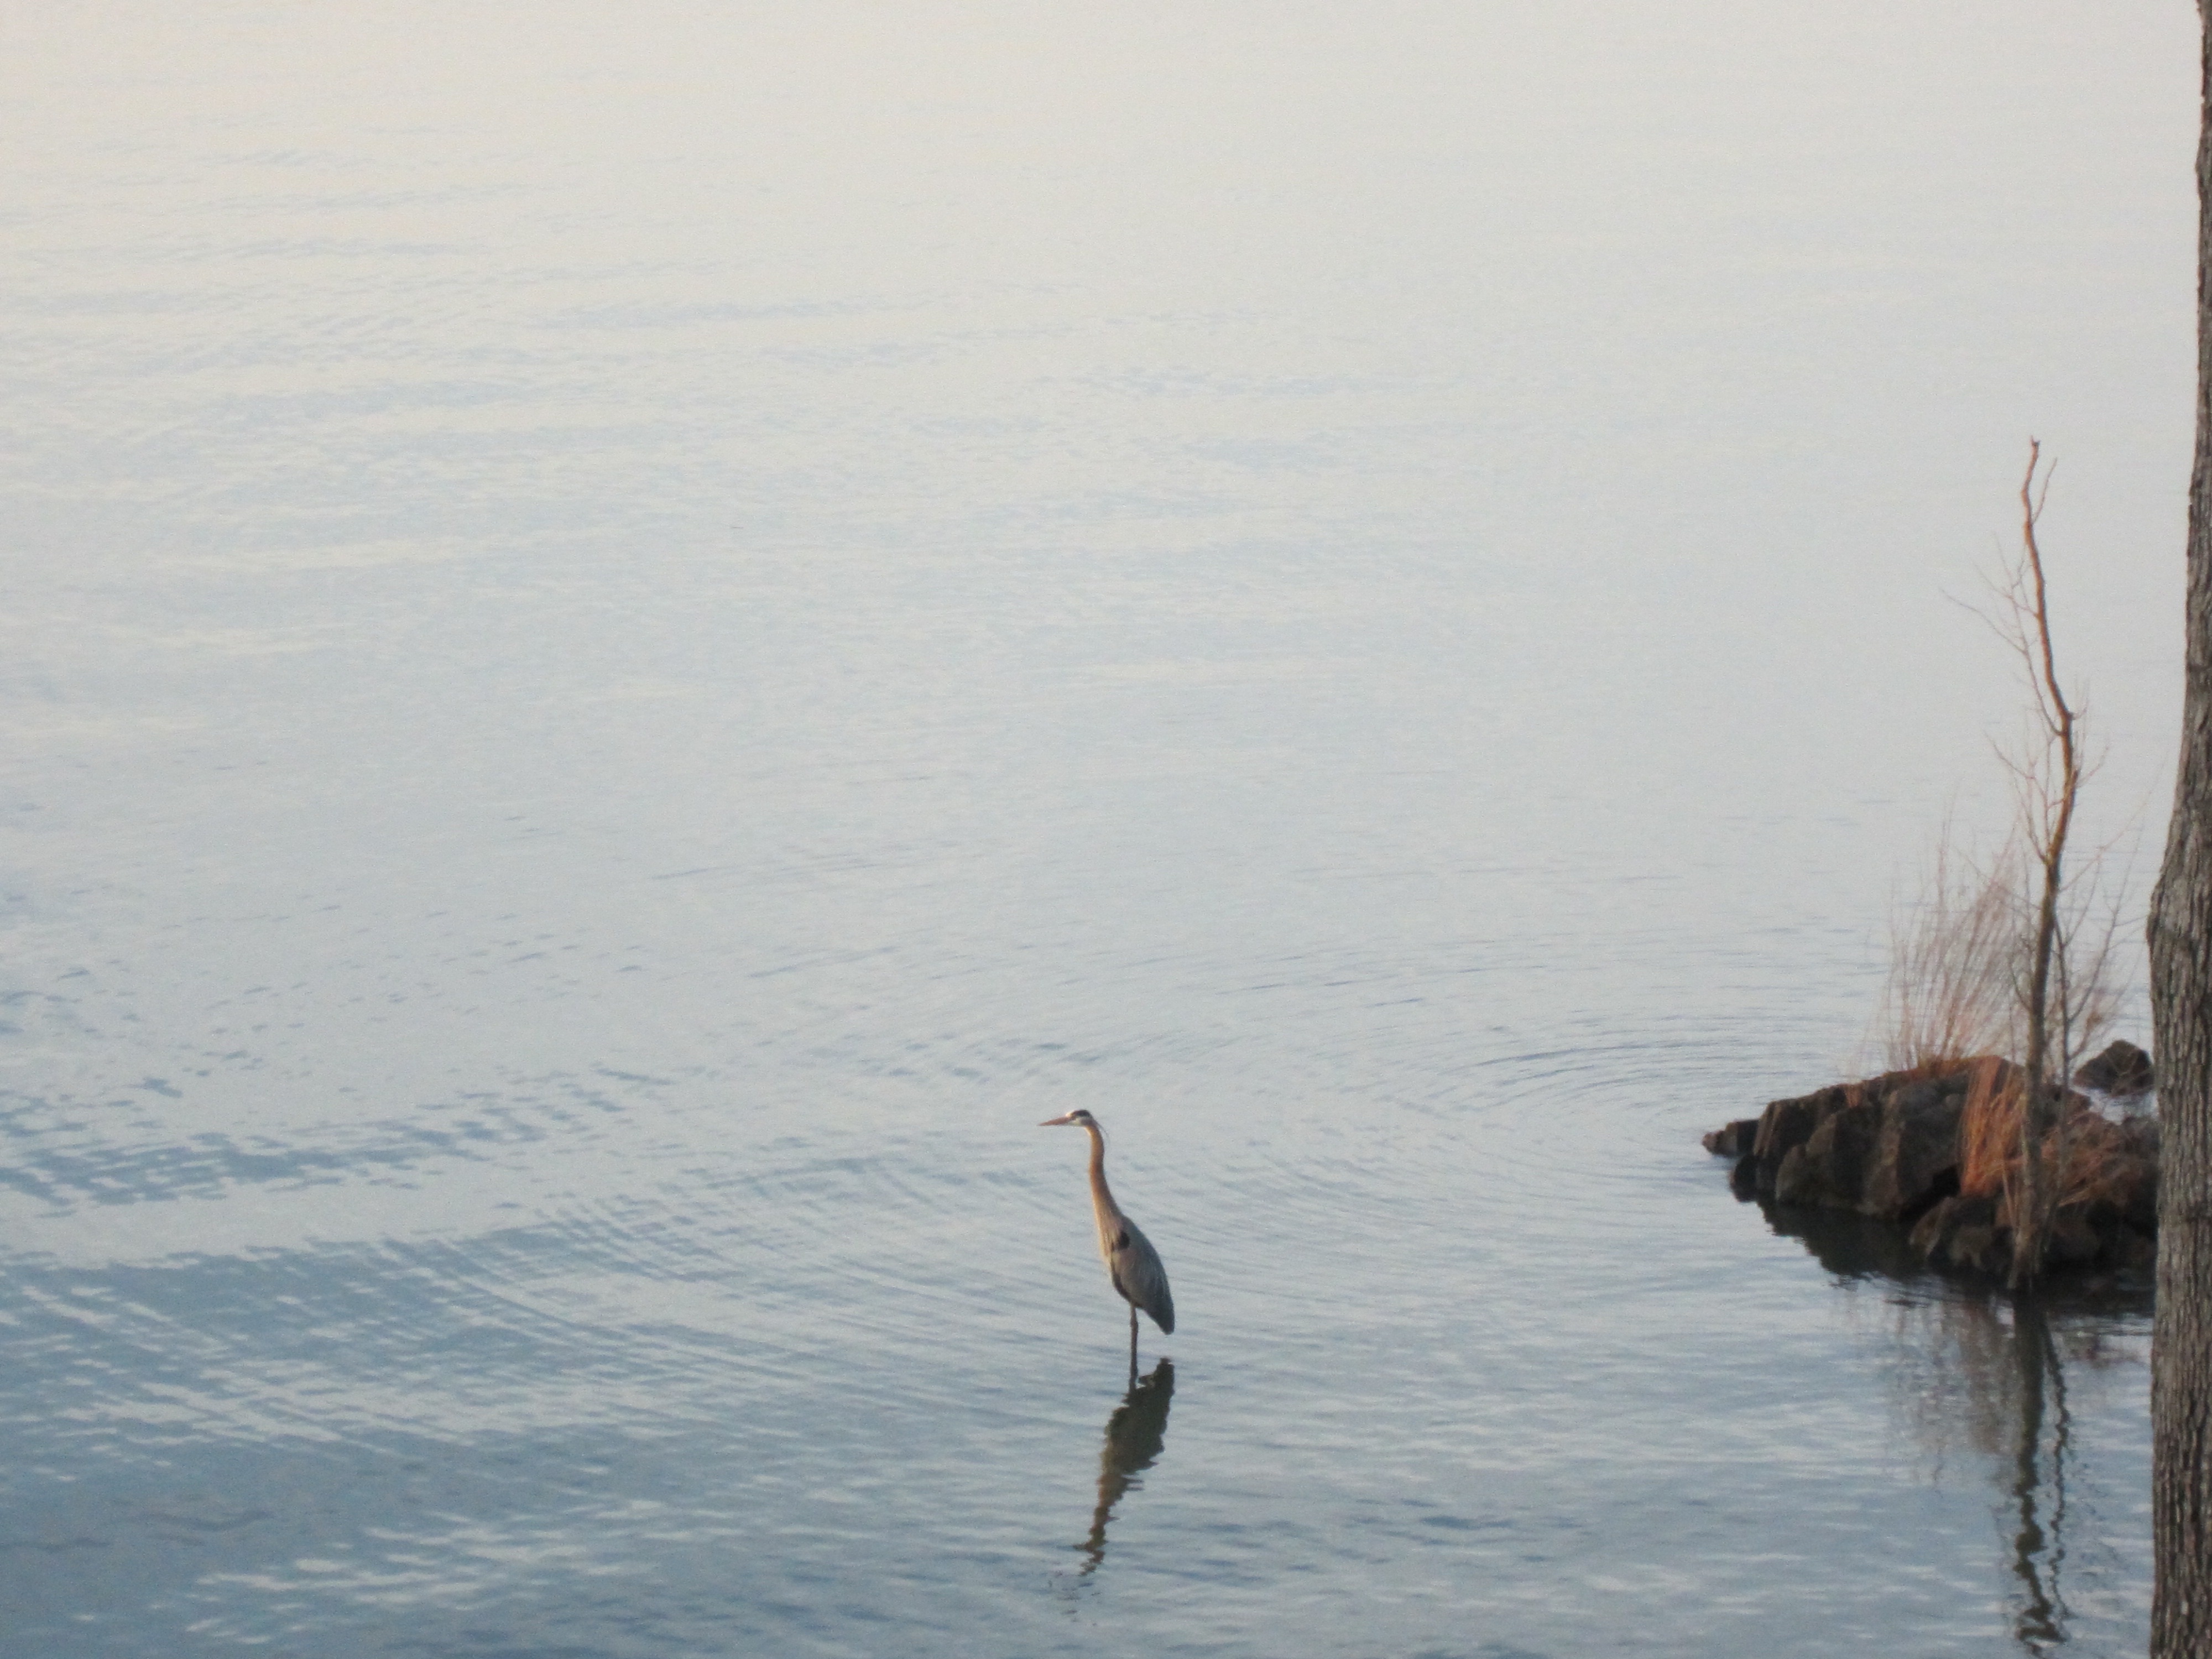
sea, coast, water, ocean, bird, shore, wave, reflection